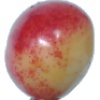
Label: Cherry Rainier 1